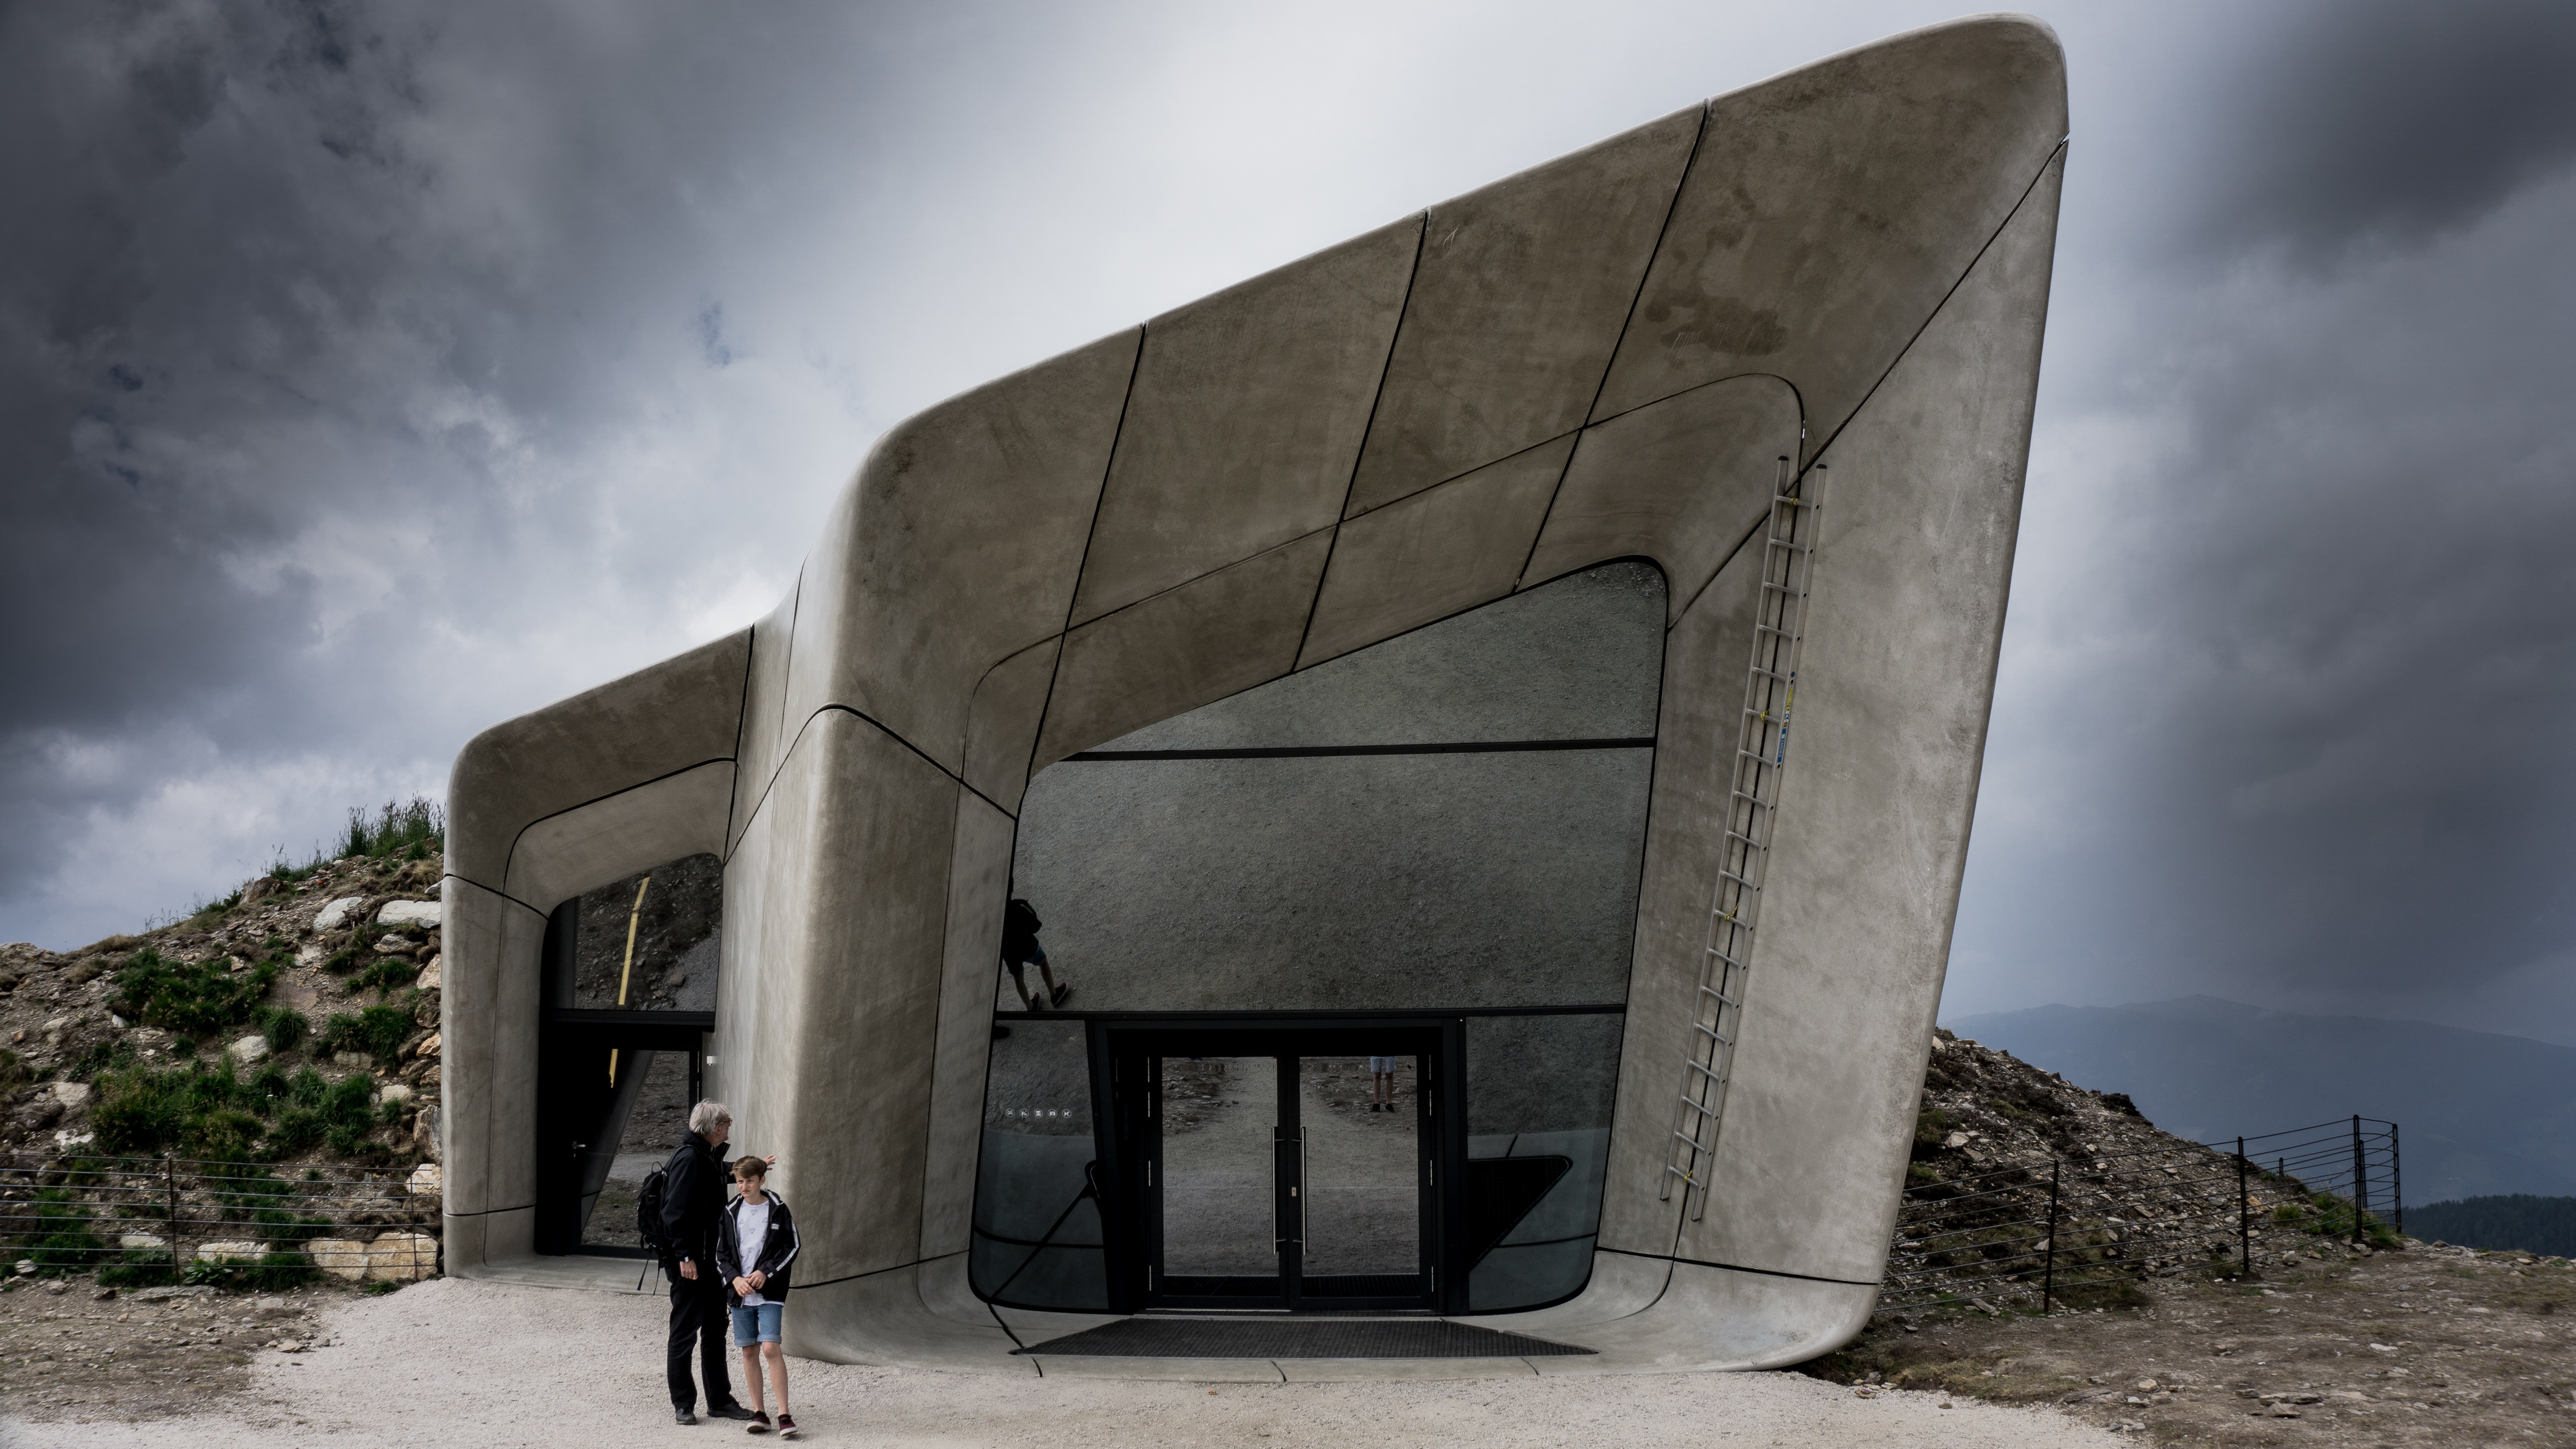
architecture, house, monument, arch, memorial, monolith